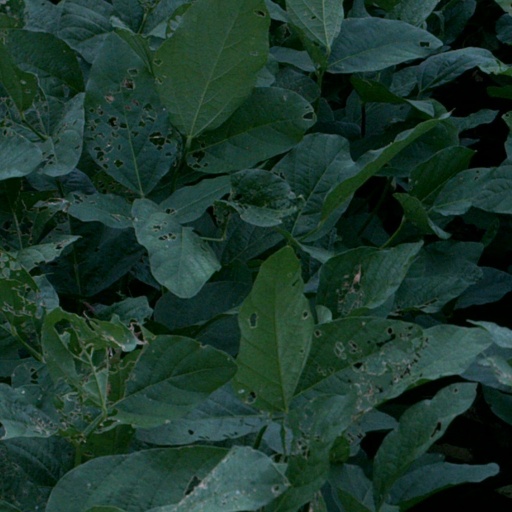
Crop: soybean